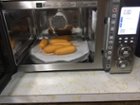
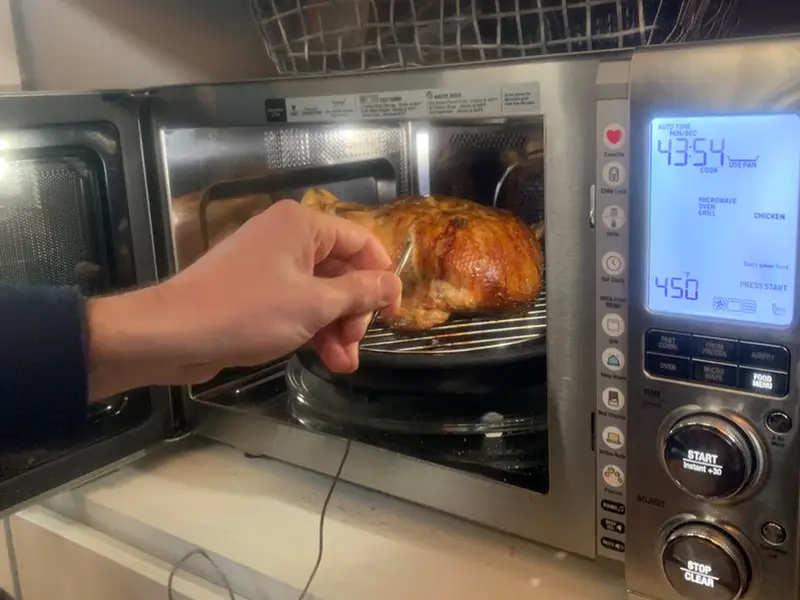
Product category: misc
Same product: yes